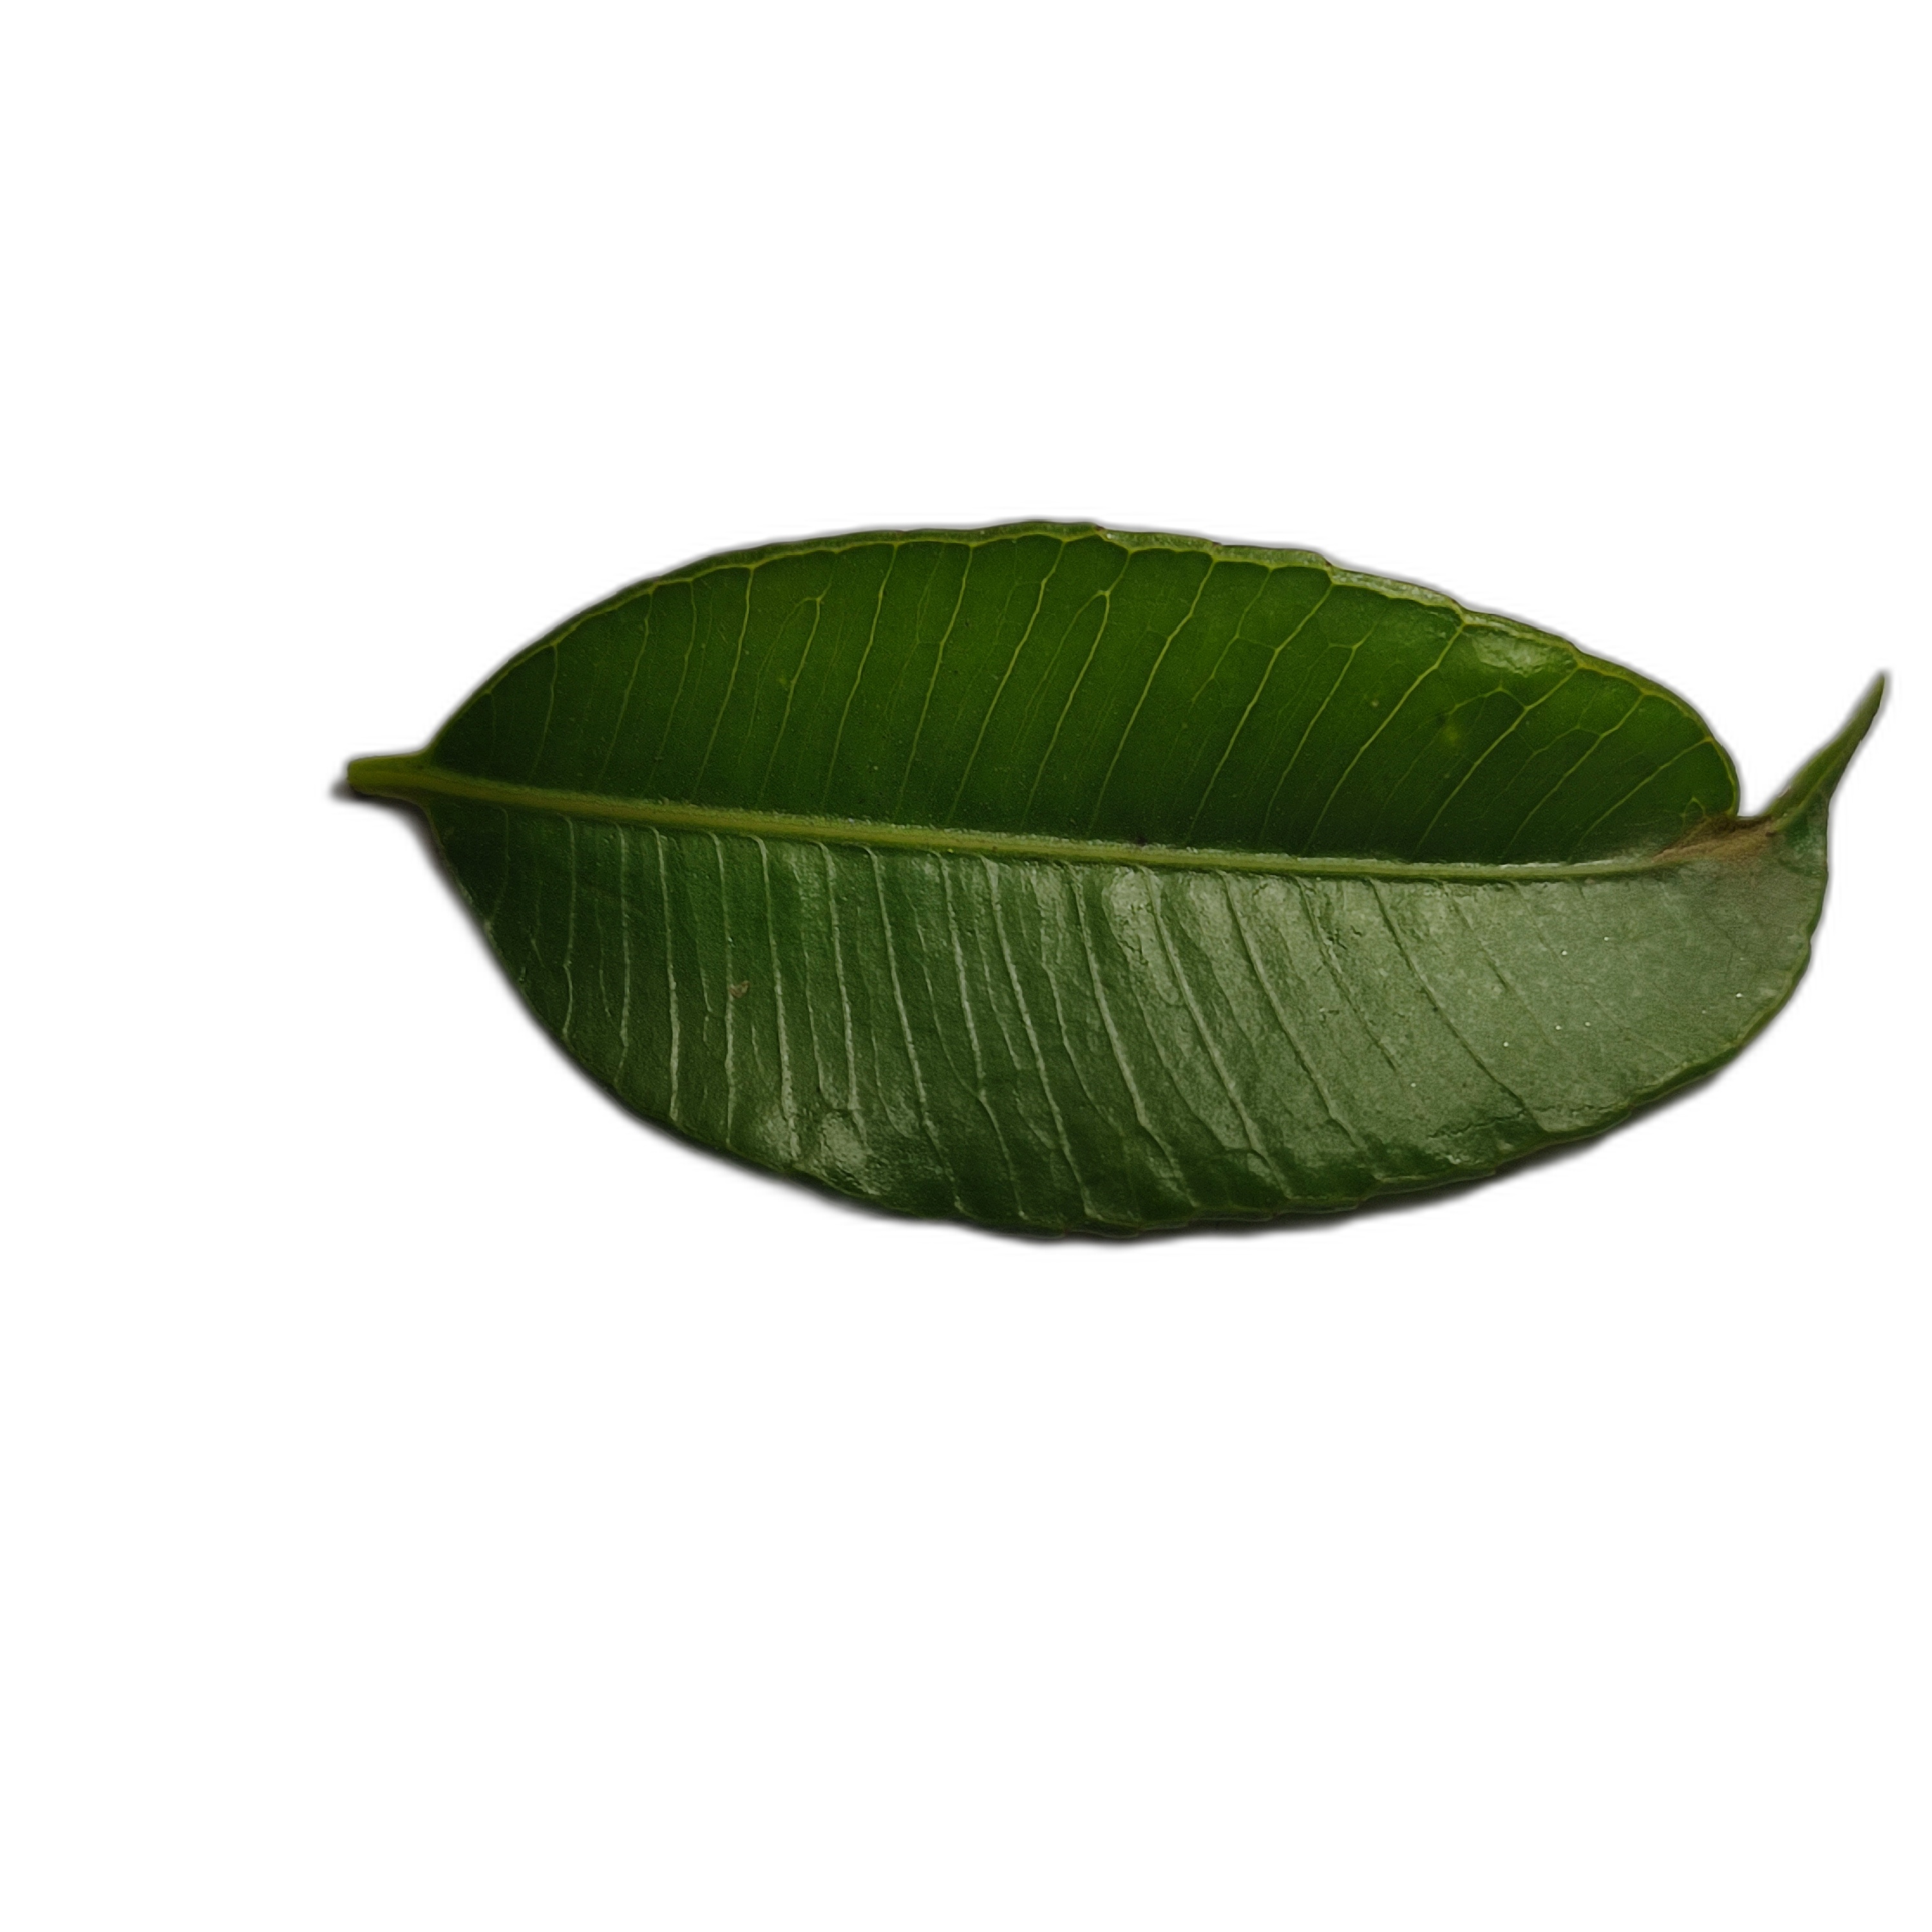
Label: healthy